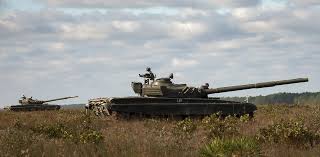
Label: Tank